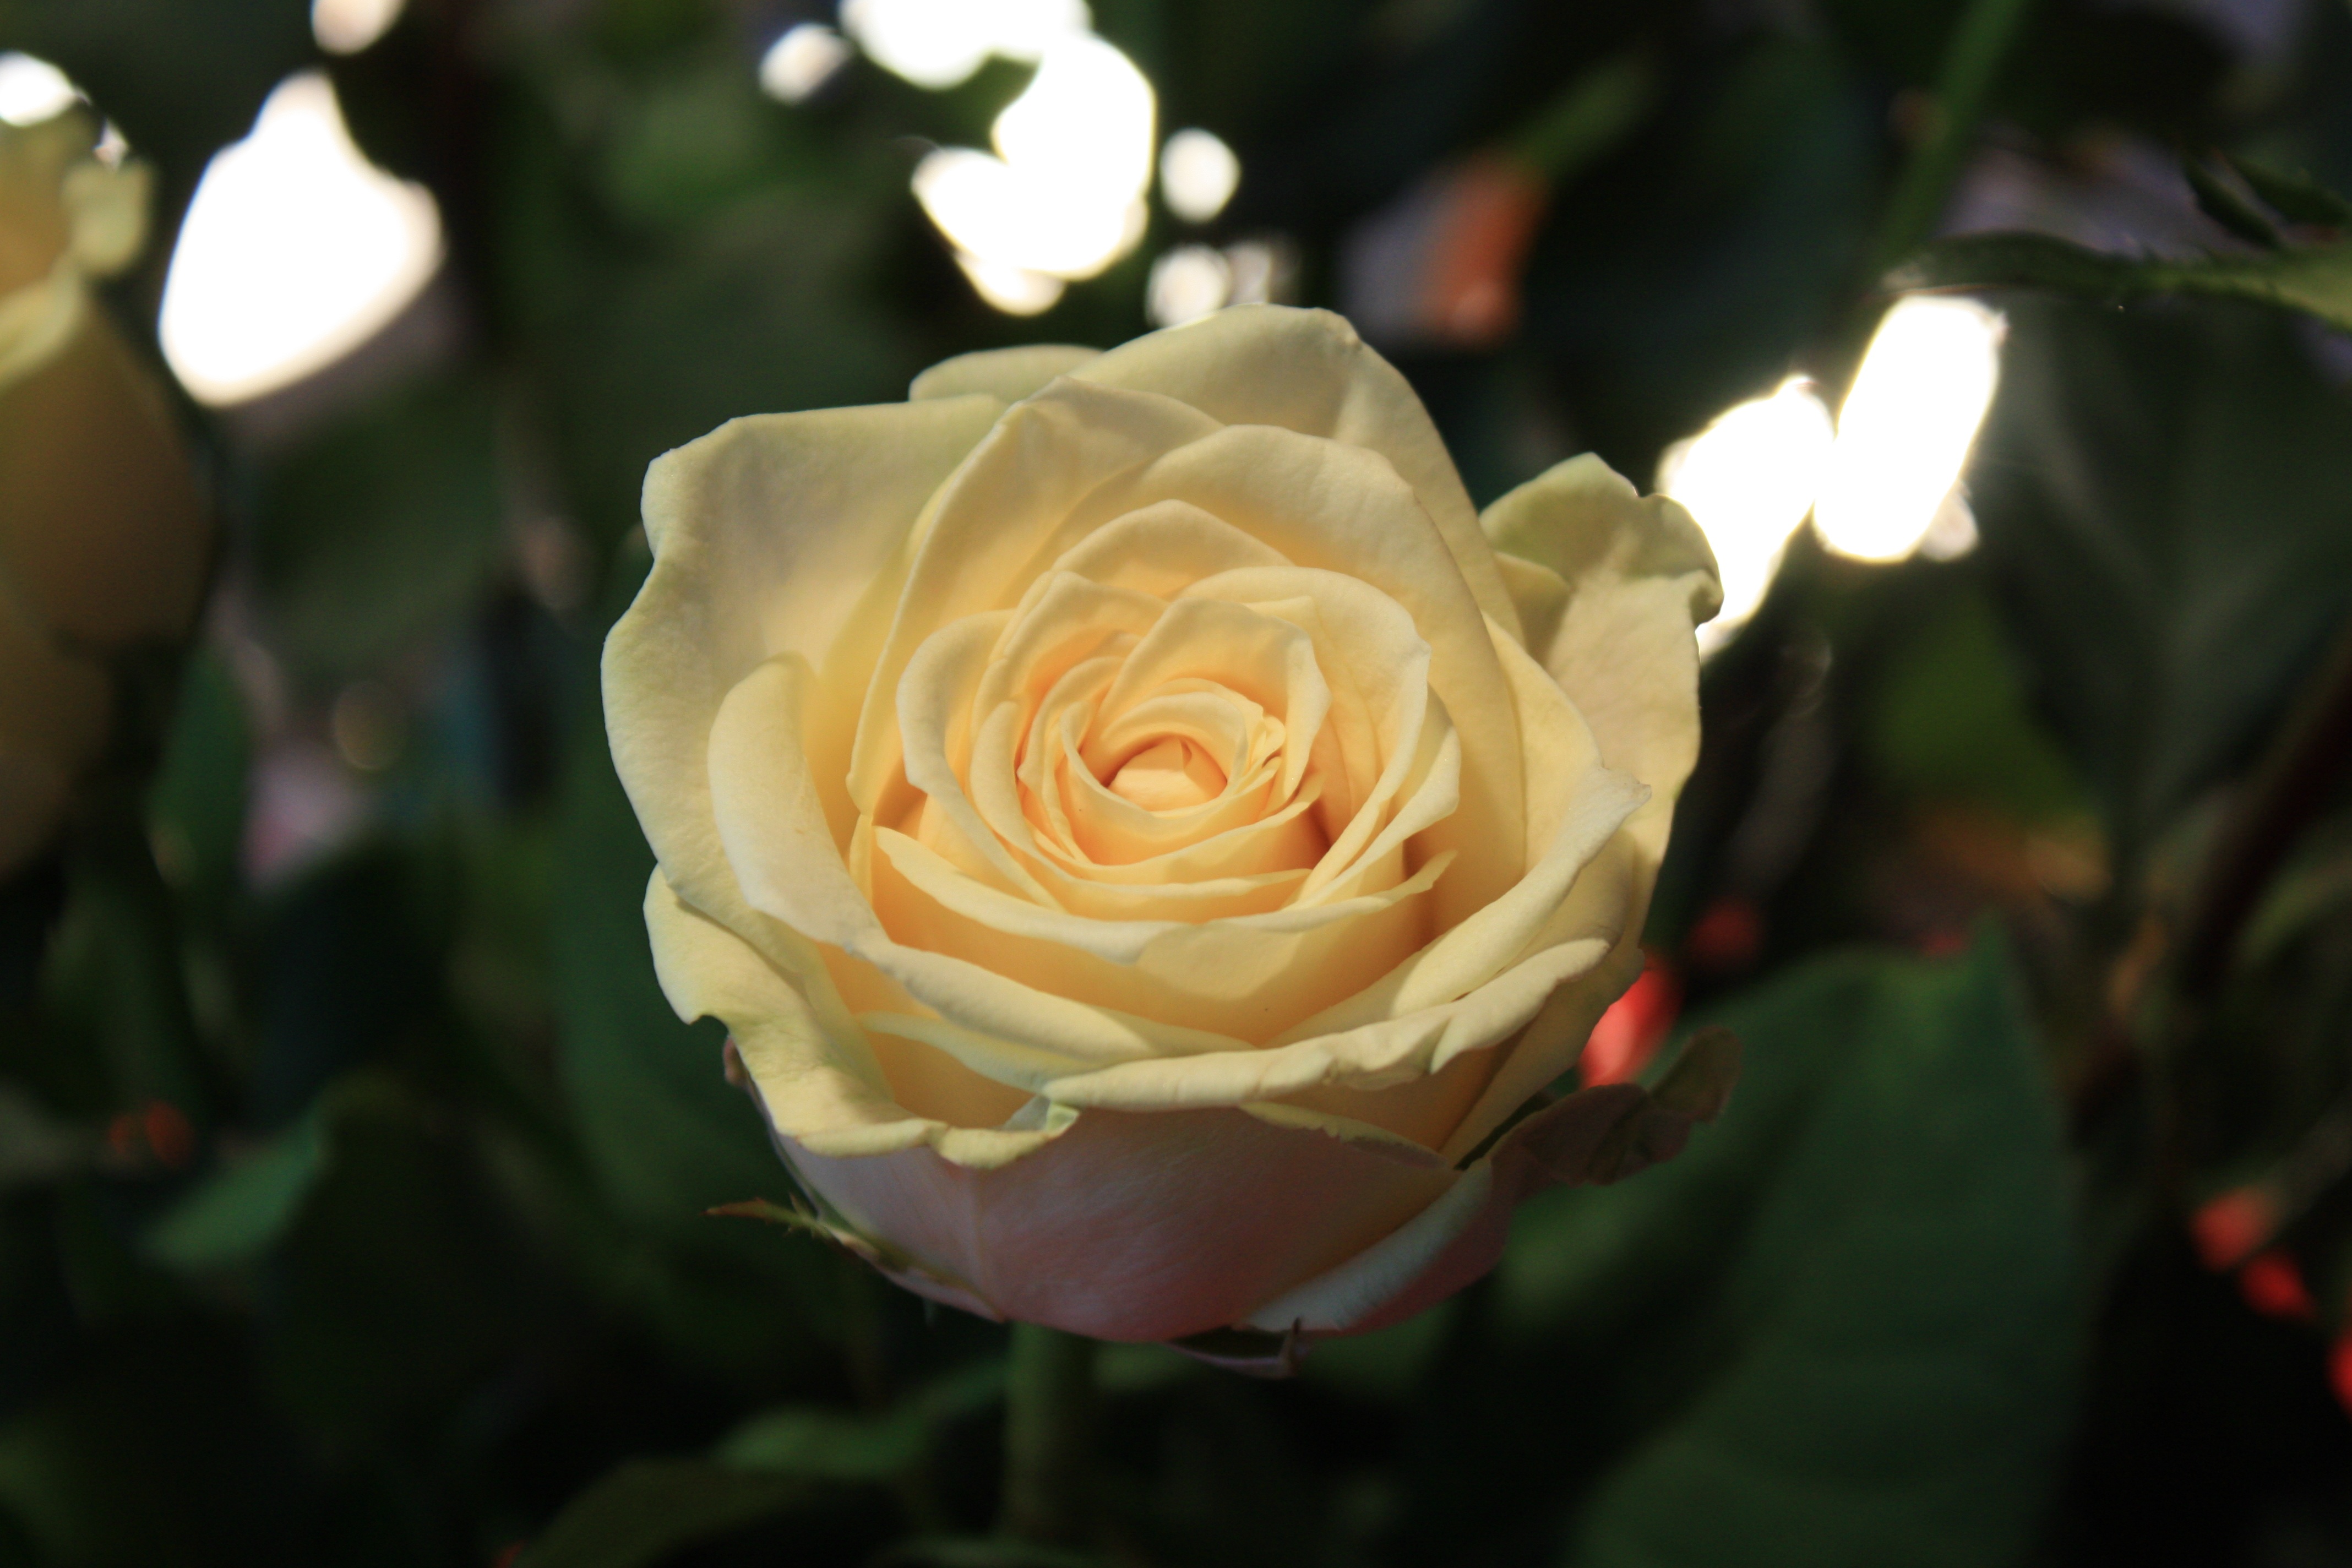
blossom, light, structure, plant, white, grain, flower, petal, bloom, love, rose, decoration, symbol, shadow, romantic, yellow, close, flora, leaves, petals, beautiful, fiber, floribunda, fragrance, rose bloom, macro photography, flowering plant, garden roses, rose family, plant stem, land plant, rosa centifolia, rose order